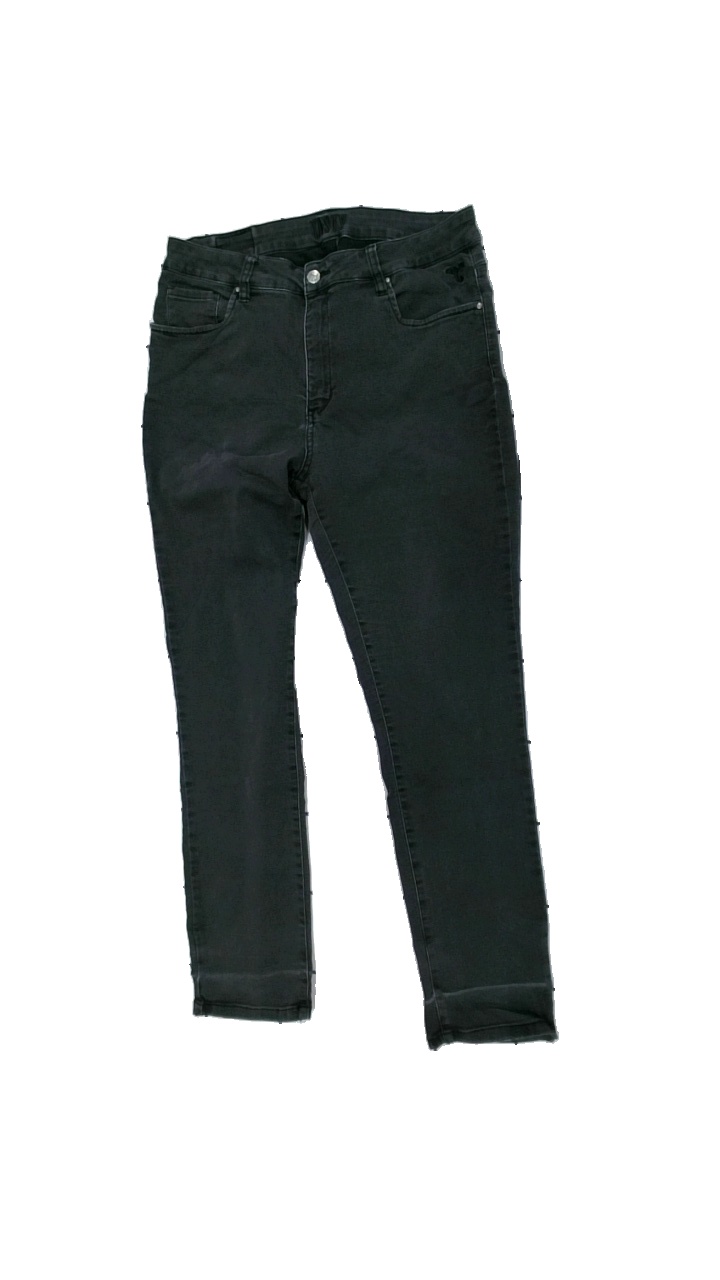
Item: Jeans (Ladies)
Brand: Tasty
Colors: Black
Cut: Regular
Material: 70% cott 30% poly
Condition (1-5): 3
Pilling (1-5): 3
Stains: Minor
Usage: Export
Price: <50